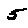
Label: 5